Almond paste

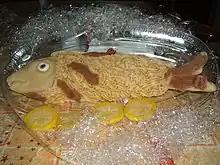
Almond paste fish (a typical Salento Christmas food)

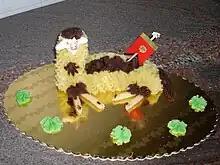
Almond paste lamb (a typical Salento Easter food)

It Italy it is known as "pasta di mandorle". The soft paste is molded into creative shapes by pastry chefs which can be used as cake decorations or to make frutta martorana.